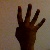
The image shows a hand gesture representing the number 4 in Indian Sign Language.